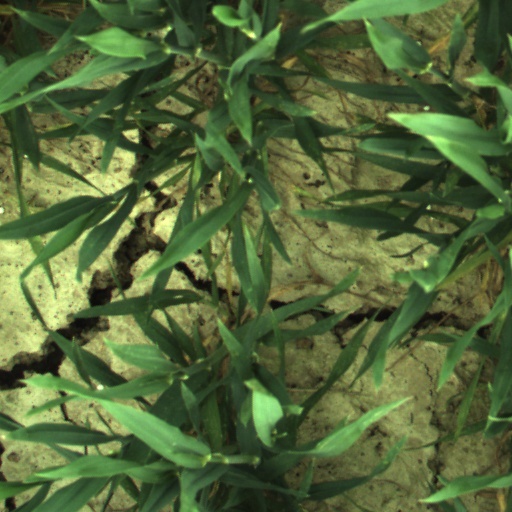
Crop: wheat